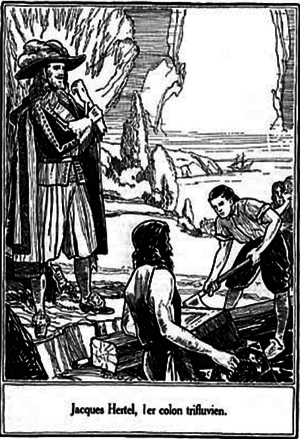
Jacques Hertel, 1er colon trifluvien
Jacques Hertel de La Fresnière est un militaire et interprète de la Nouvelle-France.